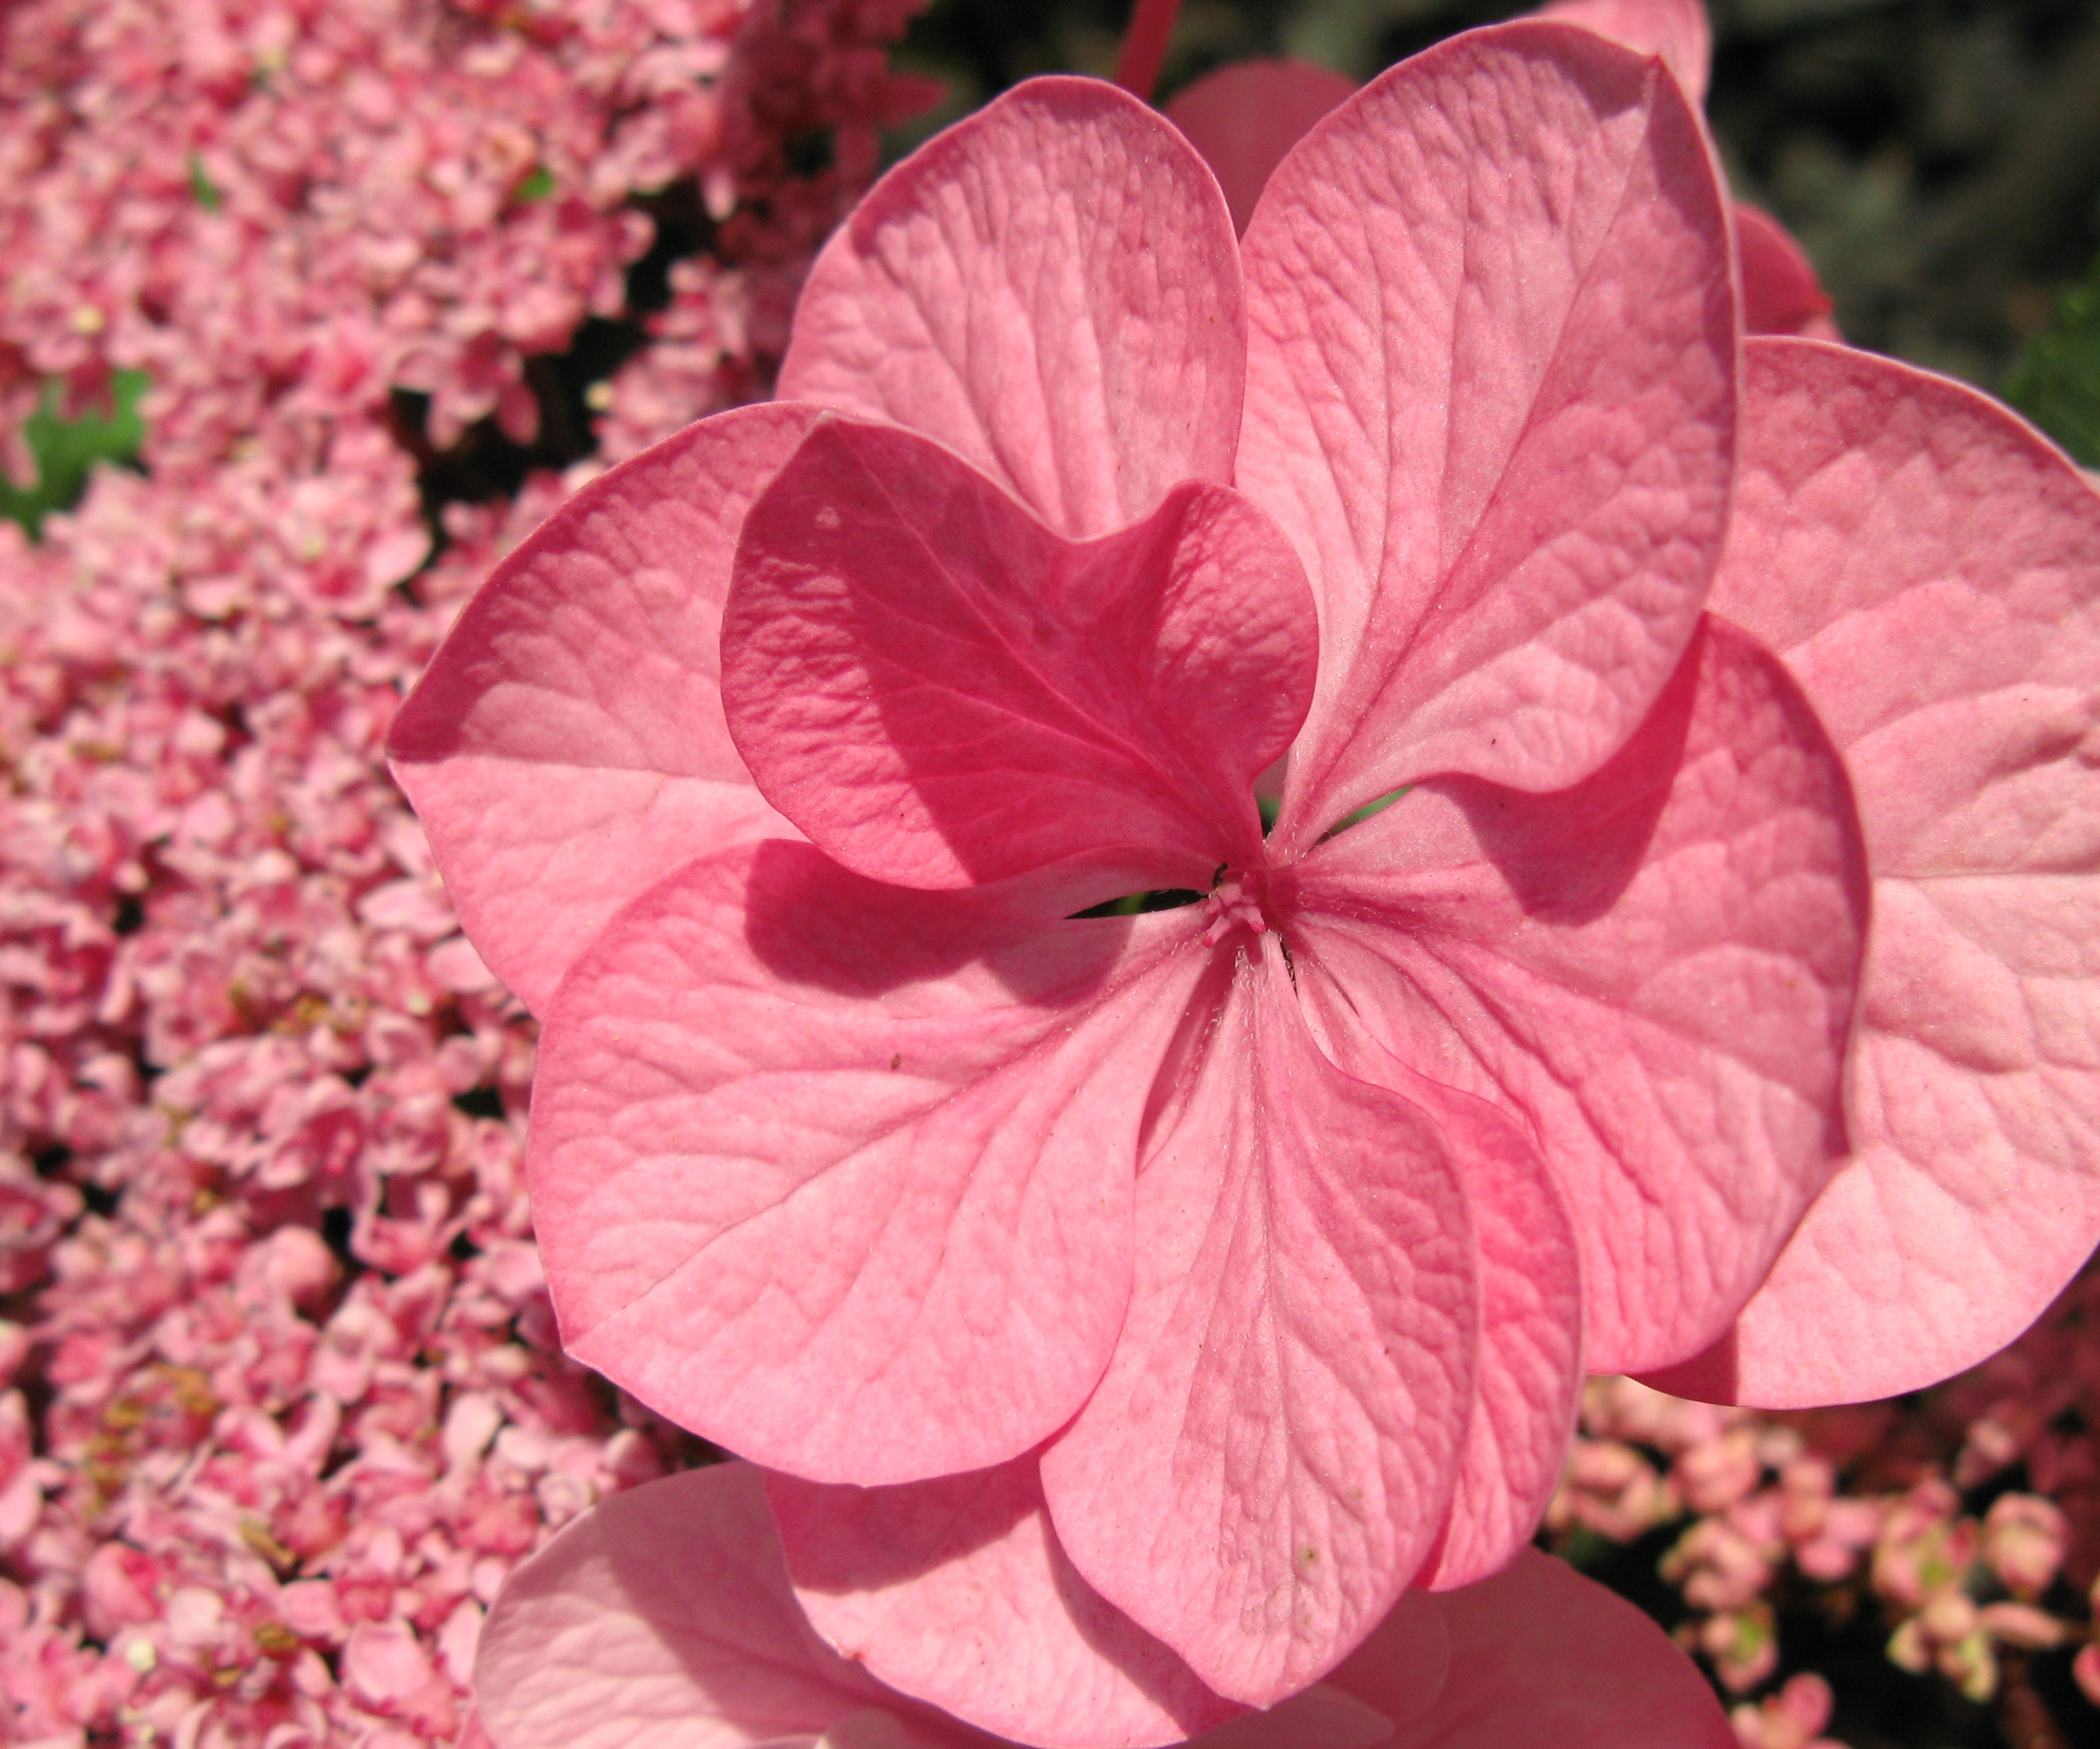
blossom, plant, leaf, flower, petal, high, botany, pink, flora, hydrangea, cool image, shrub, hires, hi, res, macrophylla, g7, themacrogroup, flowering plant, hydrangeaceae, annual plant, land plant